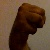
The image shows a hand gesture representing the letter 'M' in Indian Sign Language.